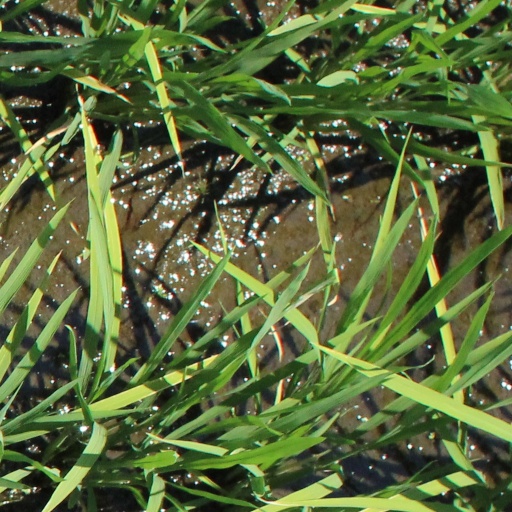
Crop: rice